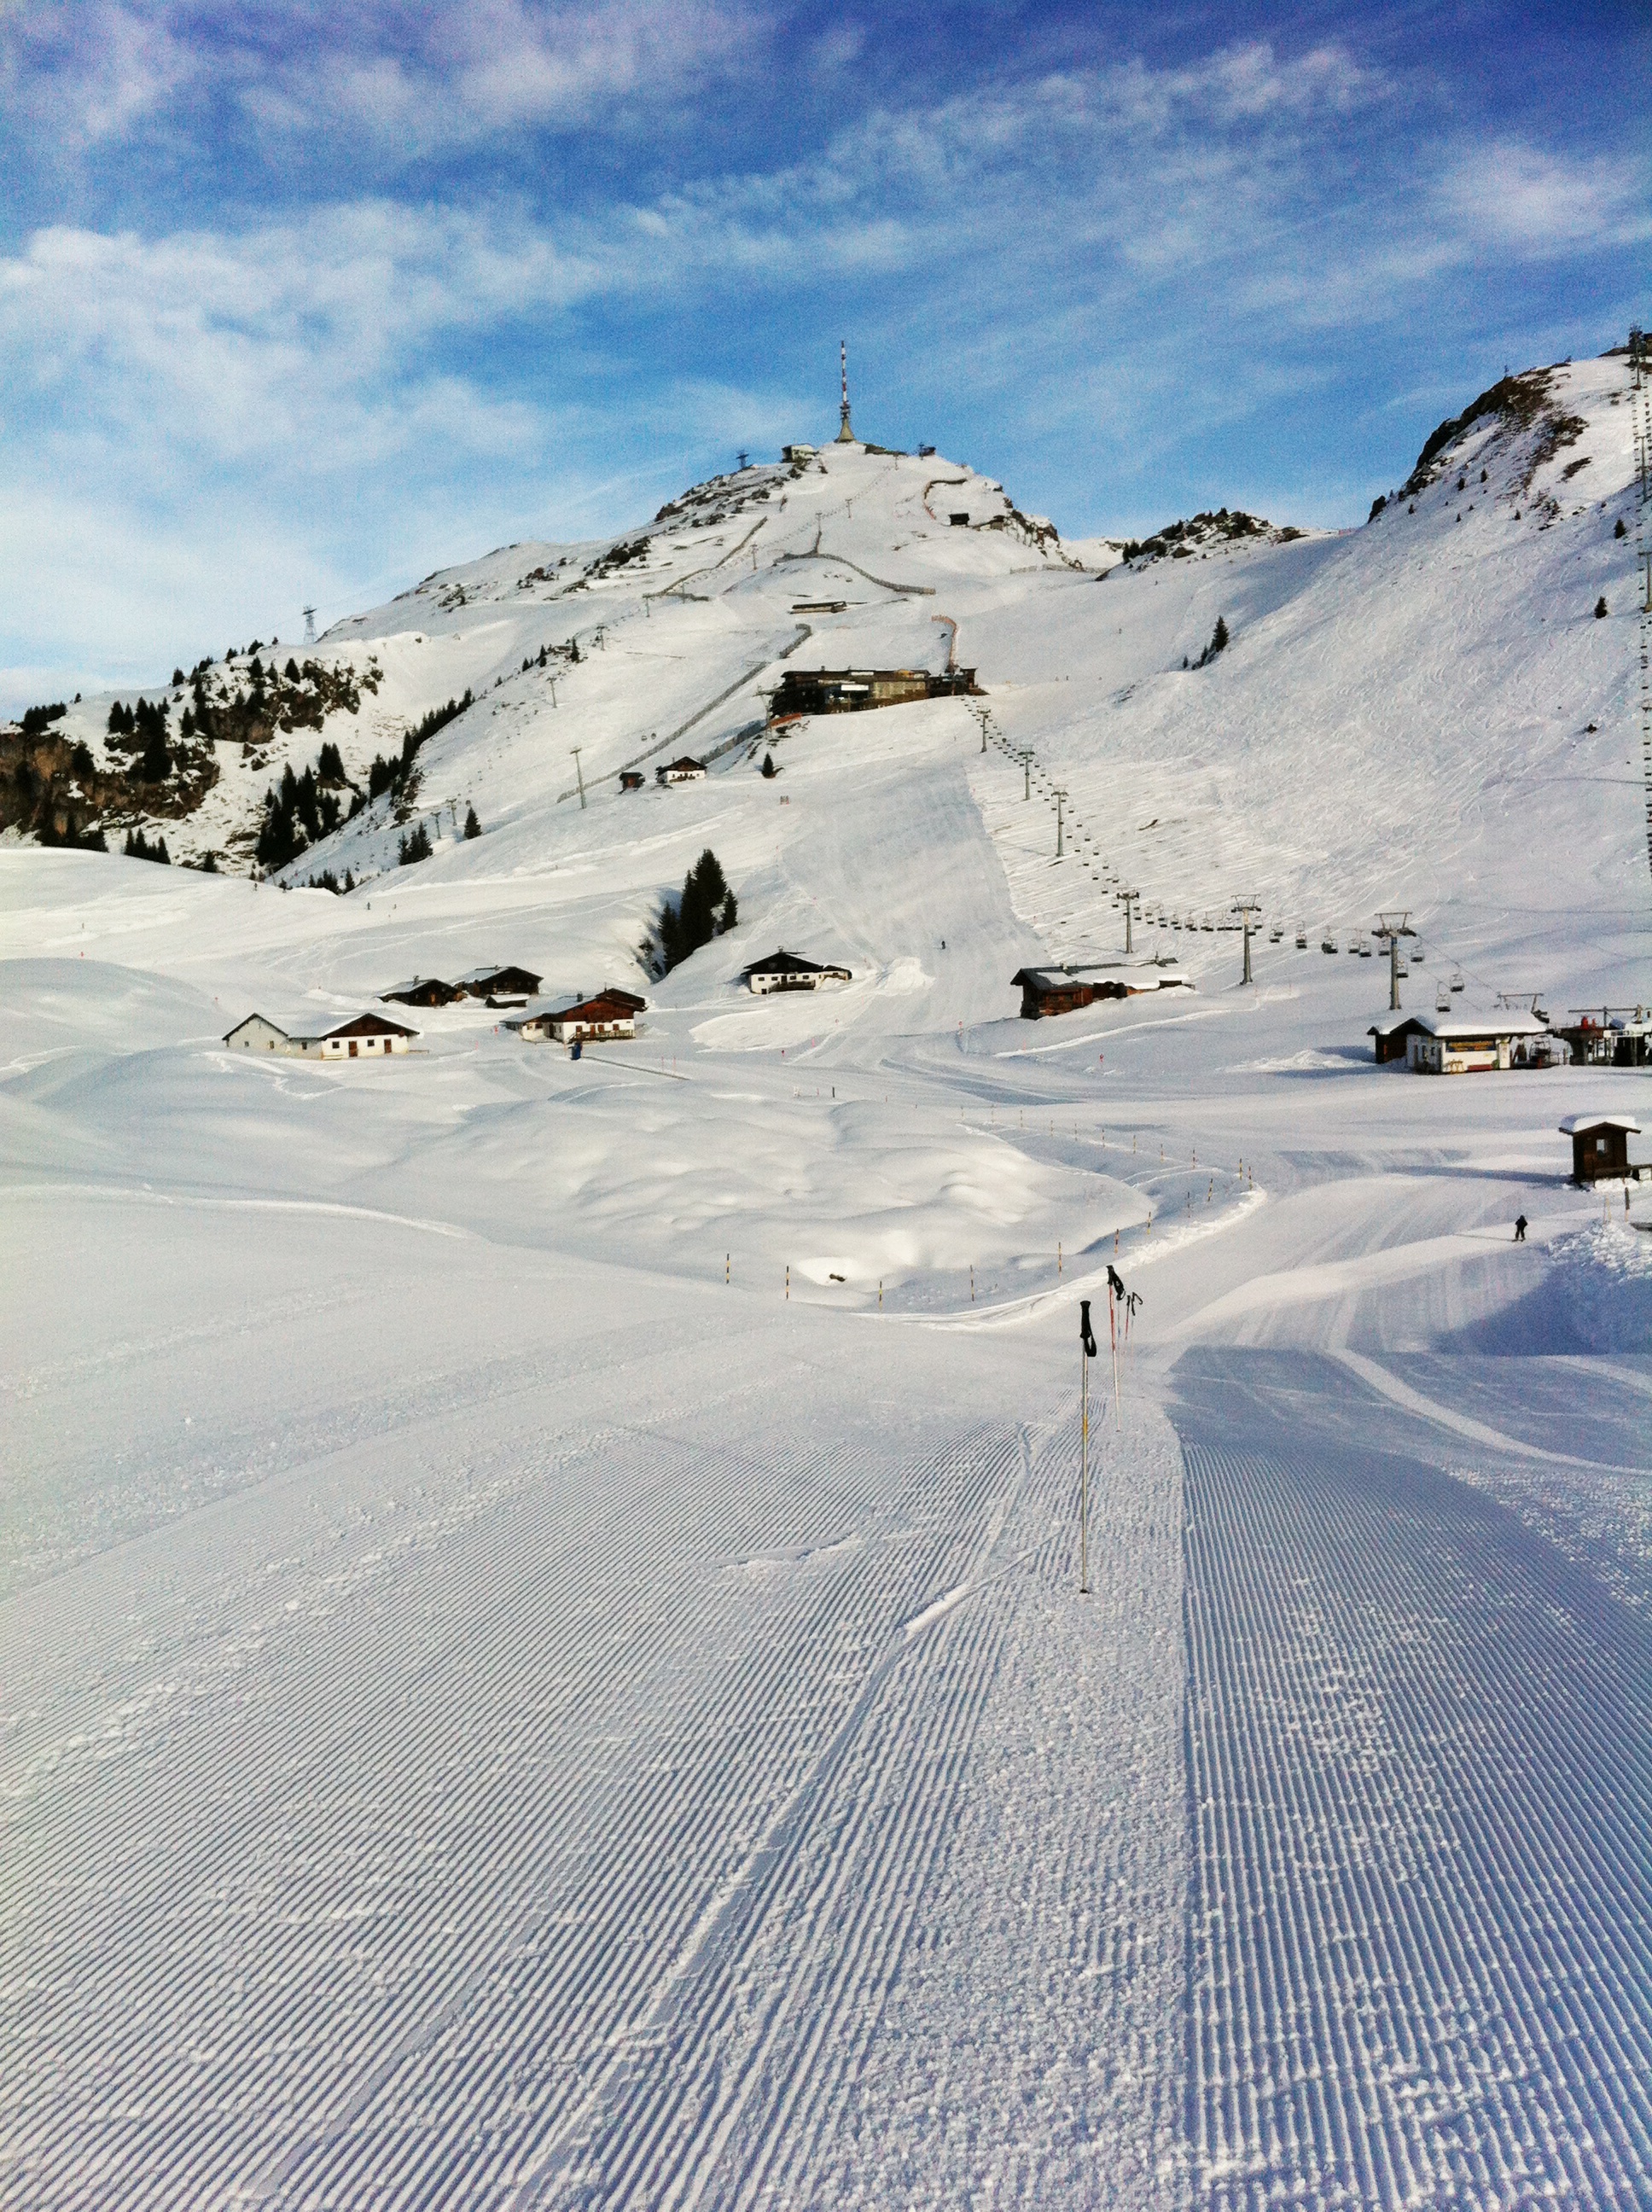
landscape, mountain, snow, winter, mountain range, weather, skiing, lane, cable car, season, austria, winter sport, resort, alps, ski, plateau, piste, ski touring, ski mountaineering, ski equipment, mountainous landforms, geological phenomenon, kitzbuhel